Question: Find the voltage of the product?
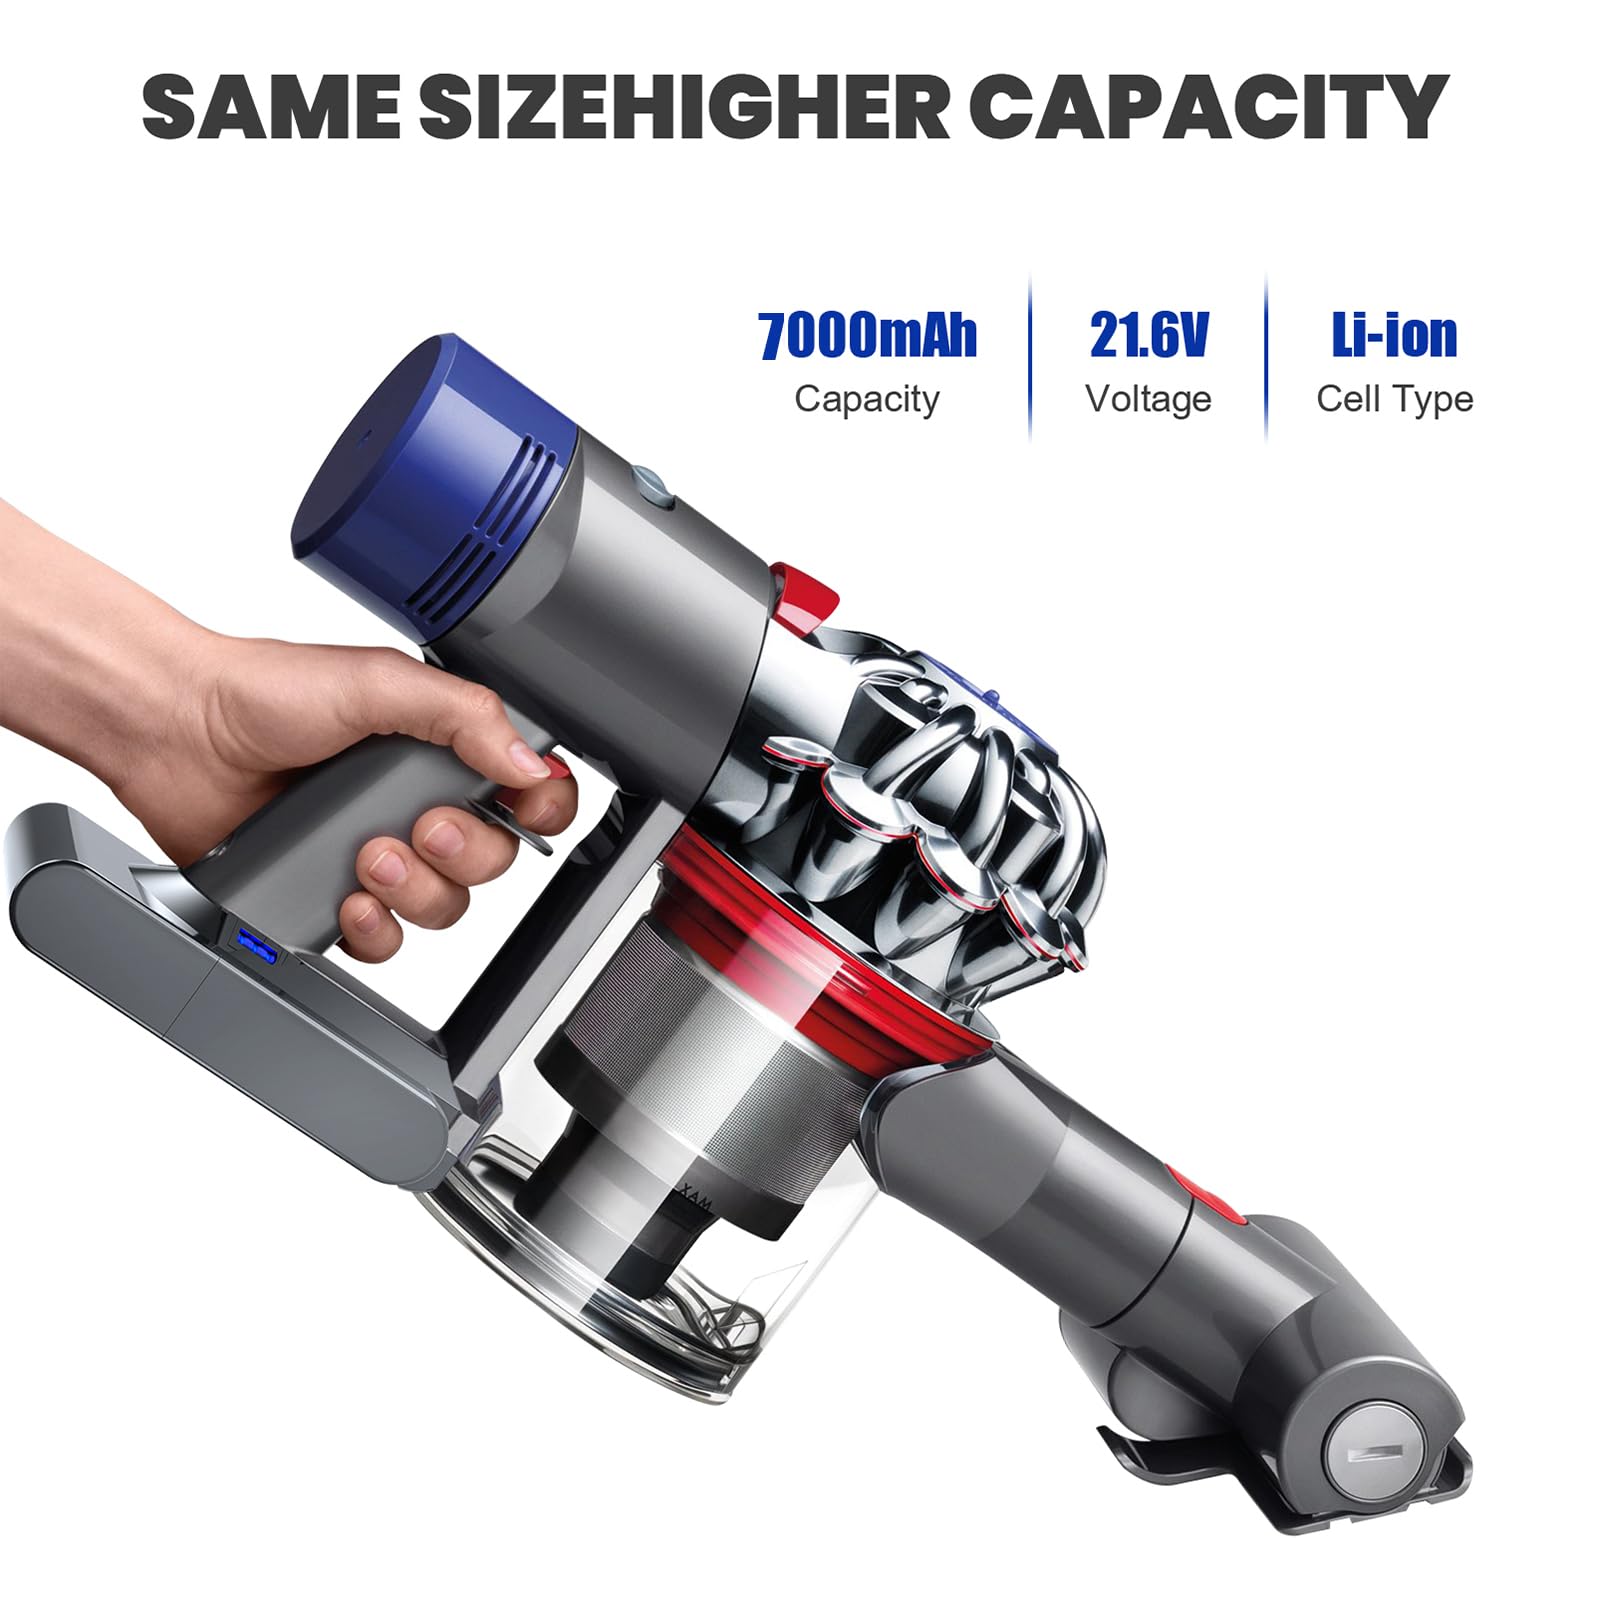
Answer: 21.6 volt